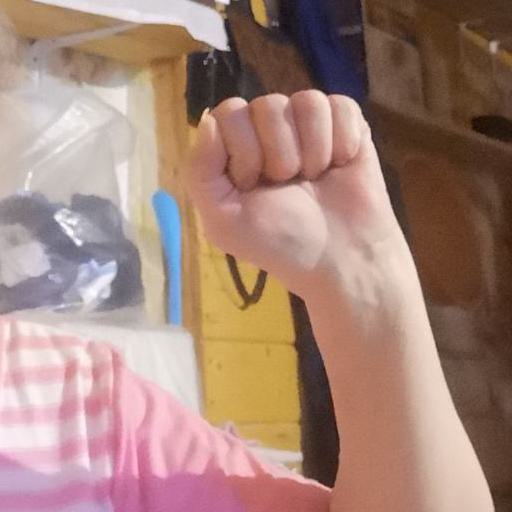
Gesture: fist